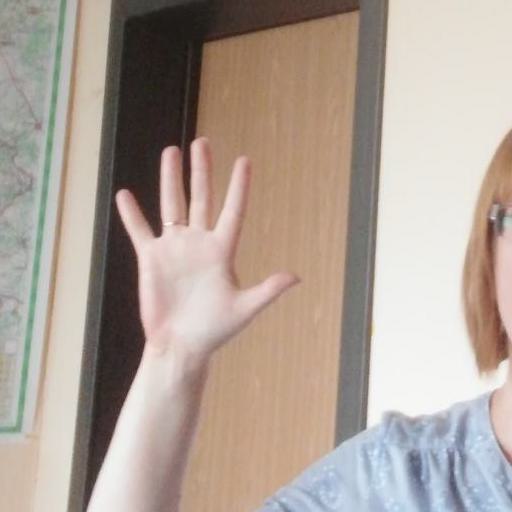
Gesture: palm